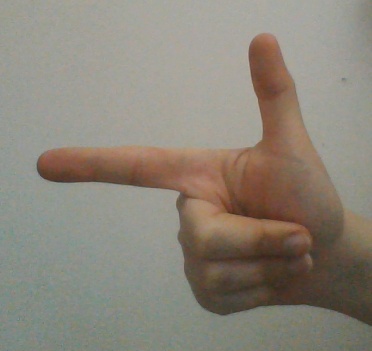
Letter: yaa